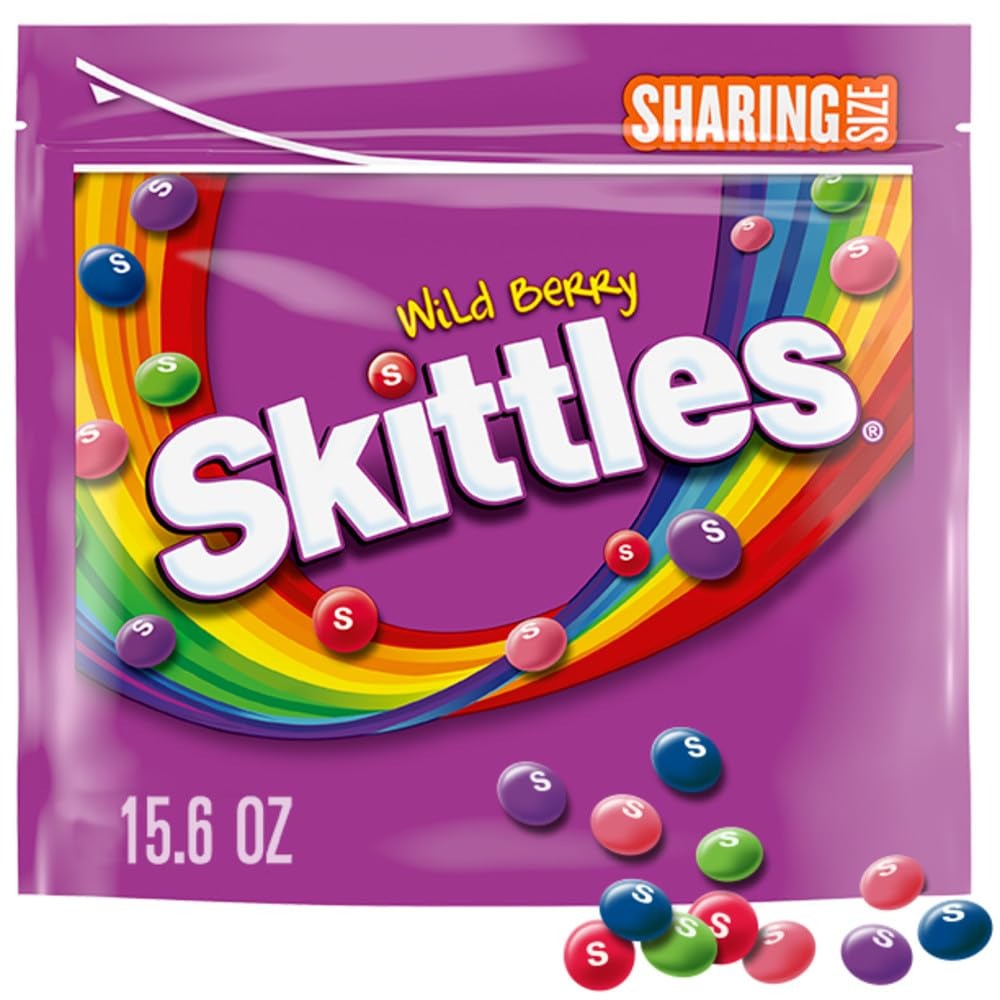
Item Name: SKITTLES Wild Berry Chewy Candy, Sharing Size, 15.6 oz Bag
Bullet Point 1: Contains one (1) 15.6-ounce sharing size bag of SKITTLES Wild Berry Candy
Bullet Point 2: Taste the rainbow—wild berry SKITTLES includes berry punch, strawberry, melon berry, wild cherry, and raspberry flavors
Bullet Point 3: Bite-size, colorful chewy candies
Bullet Point 4: Stock the office pantry with the bold fruity flavor of SKITTLES Candy
Bullet Point 5: Perfect for parties, game-time snacks, or even as a topping for your favorite dessert
Value: 15.6
Unit: Ounce

Price: 4.99